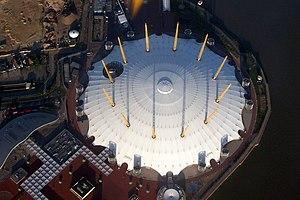
Le Dôme du Millénaire, en anglais Millennium Dome, également appelé O₂ Arena depuis 2007, est un stade couvert, situé à Greenwich, sur la ligne du méridien sur une boucle de la Tamise, créé par l'architecte Richard Rogers pour célébrer le nouveau millénaire en 2000, en même temps que la Millennium Wheel, basée en face de Westminster à Londres.